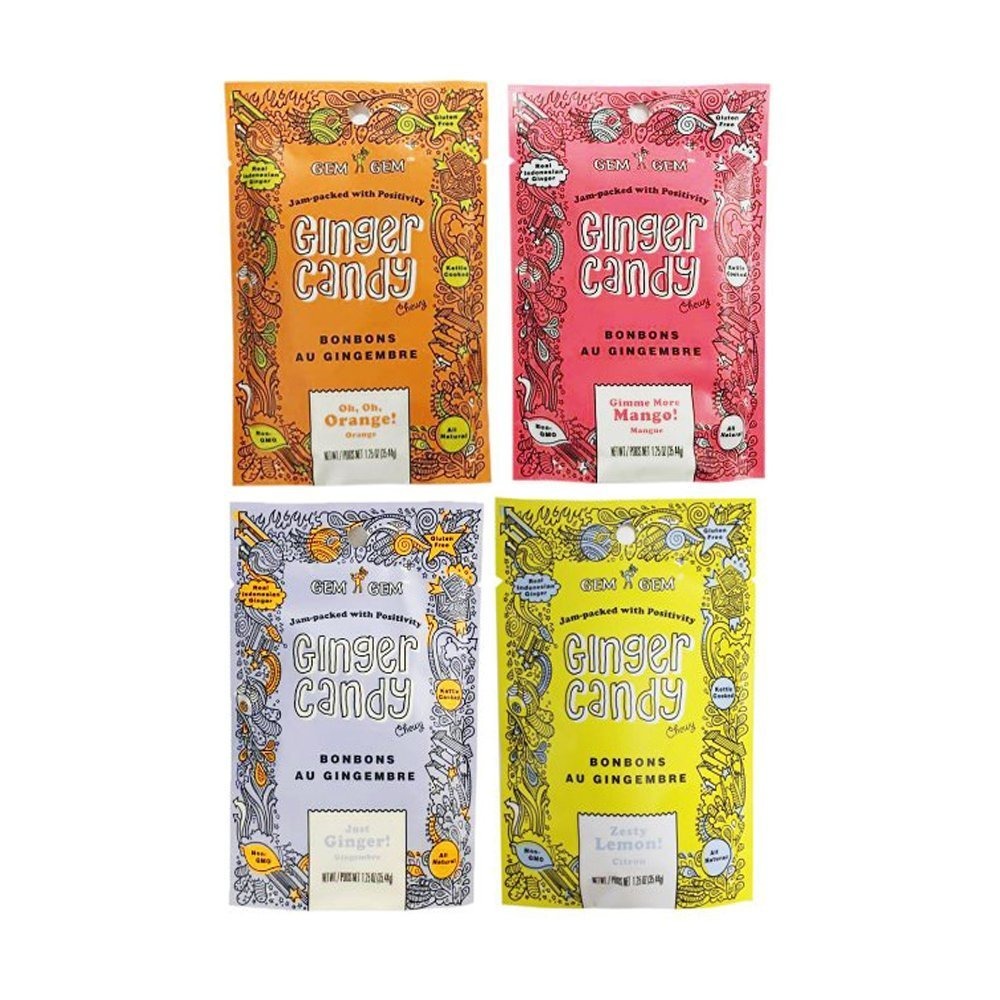
Item Name: Gem Gem All Natural Chewy Ginger Candy Variety Bundle Pack 1.25oz
Bullet Point 1: Gem Gem All Natural Chewy Ginger Candy Variety Pack
Bullet Point 2: Made with real Indonesian ginger
Bullet Point 3: Gluten Free, Fat Free
Bullet Point 4: Pack of 4 (1.25oz each pack)
Value: 4.0
Unit: Ounce

Price: 14.48